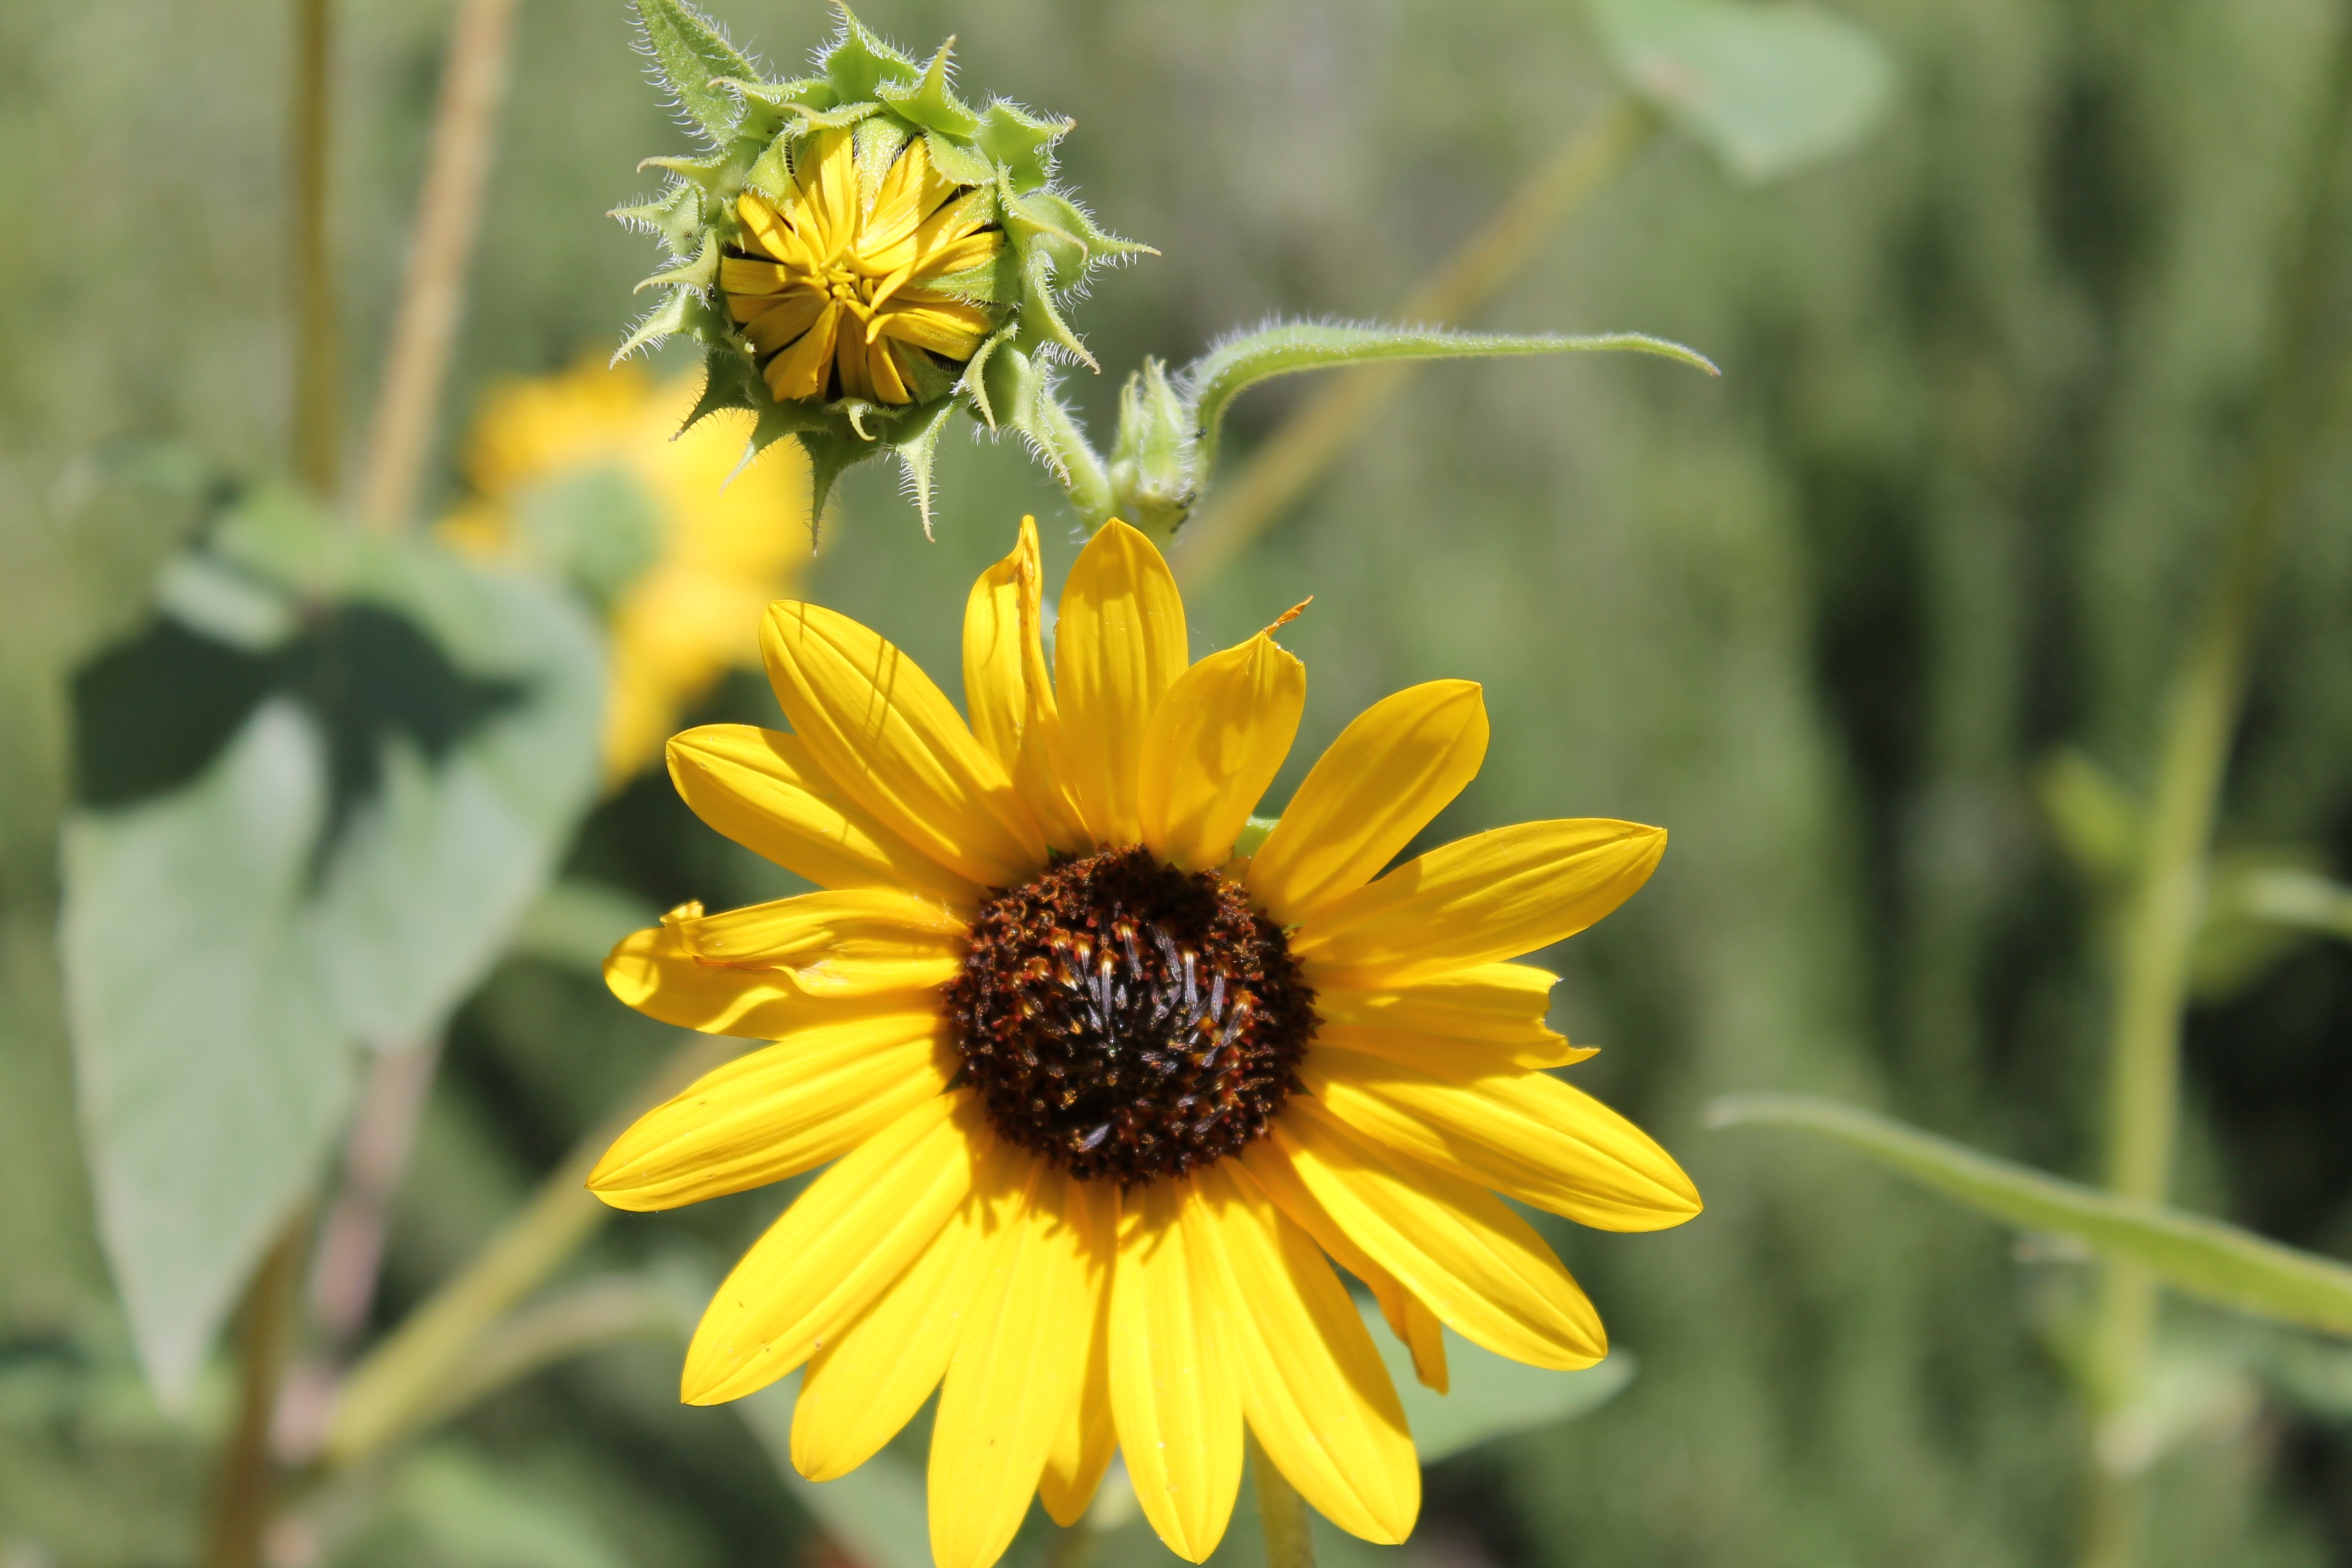
nature, blossom, plant, field, sunlight, leaf, flower, petal, bloom, summer, insect, natural, botany, yellow, garden, flora, season, sunflower, wildflower, new mexico, sunny, bright, botanical garden, vibrant, nectar, organic, macro photography, sunflower field, flowering plant, daisy family, annual plant, land plant